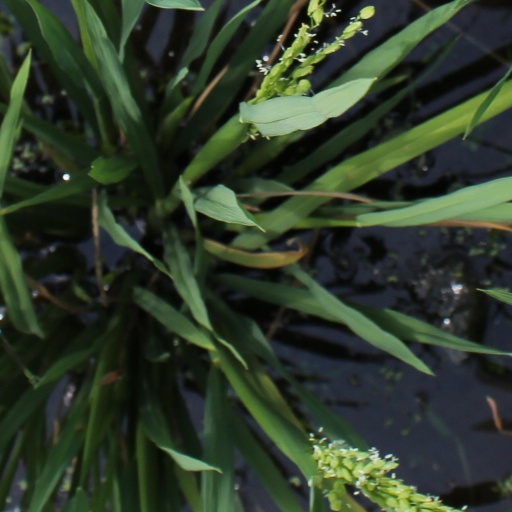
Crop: rice